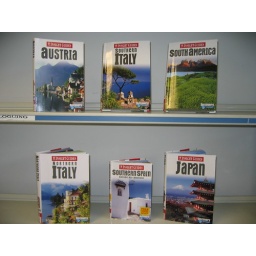
Move your mouse over each book cover and click on the link to search the library catalogue.